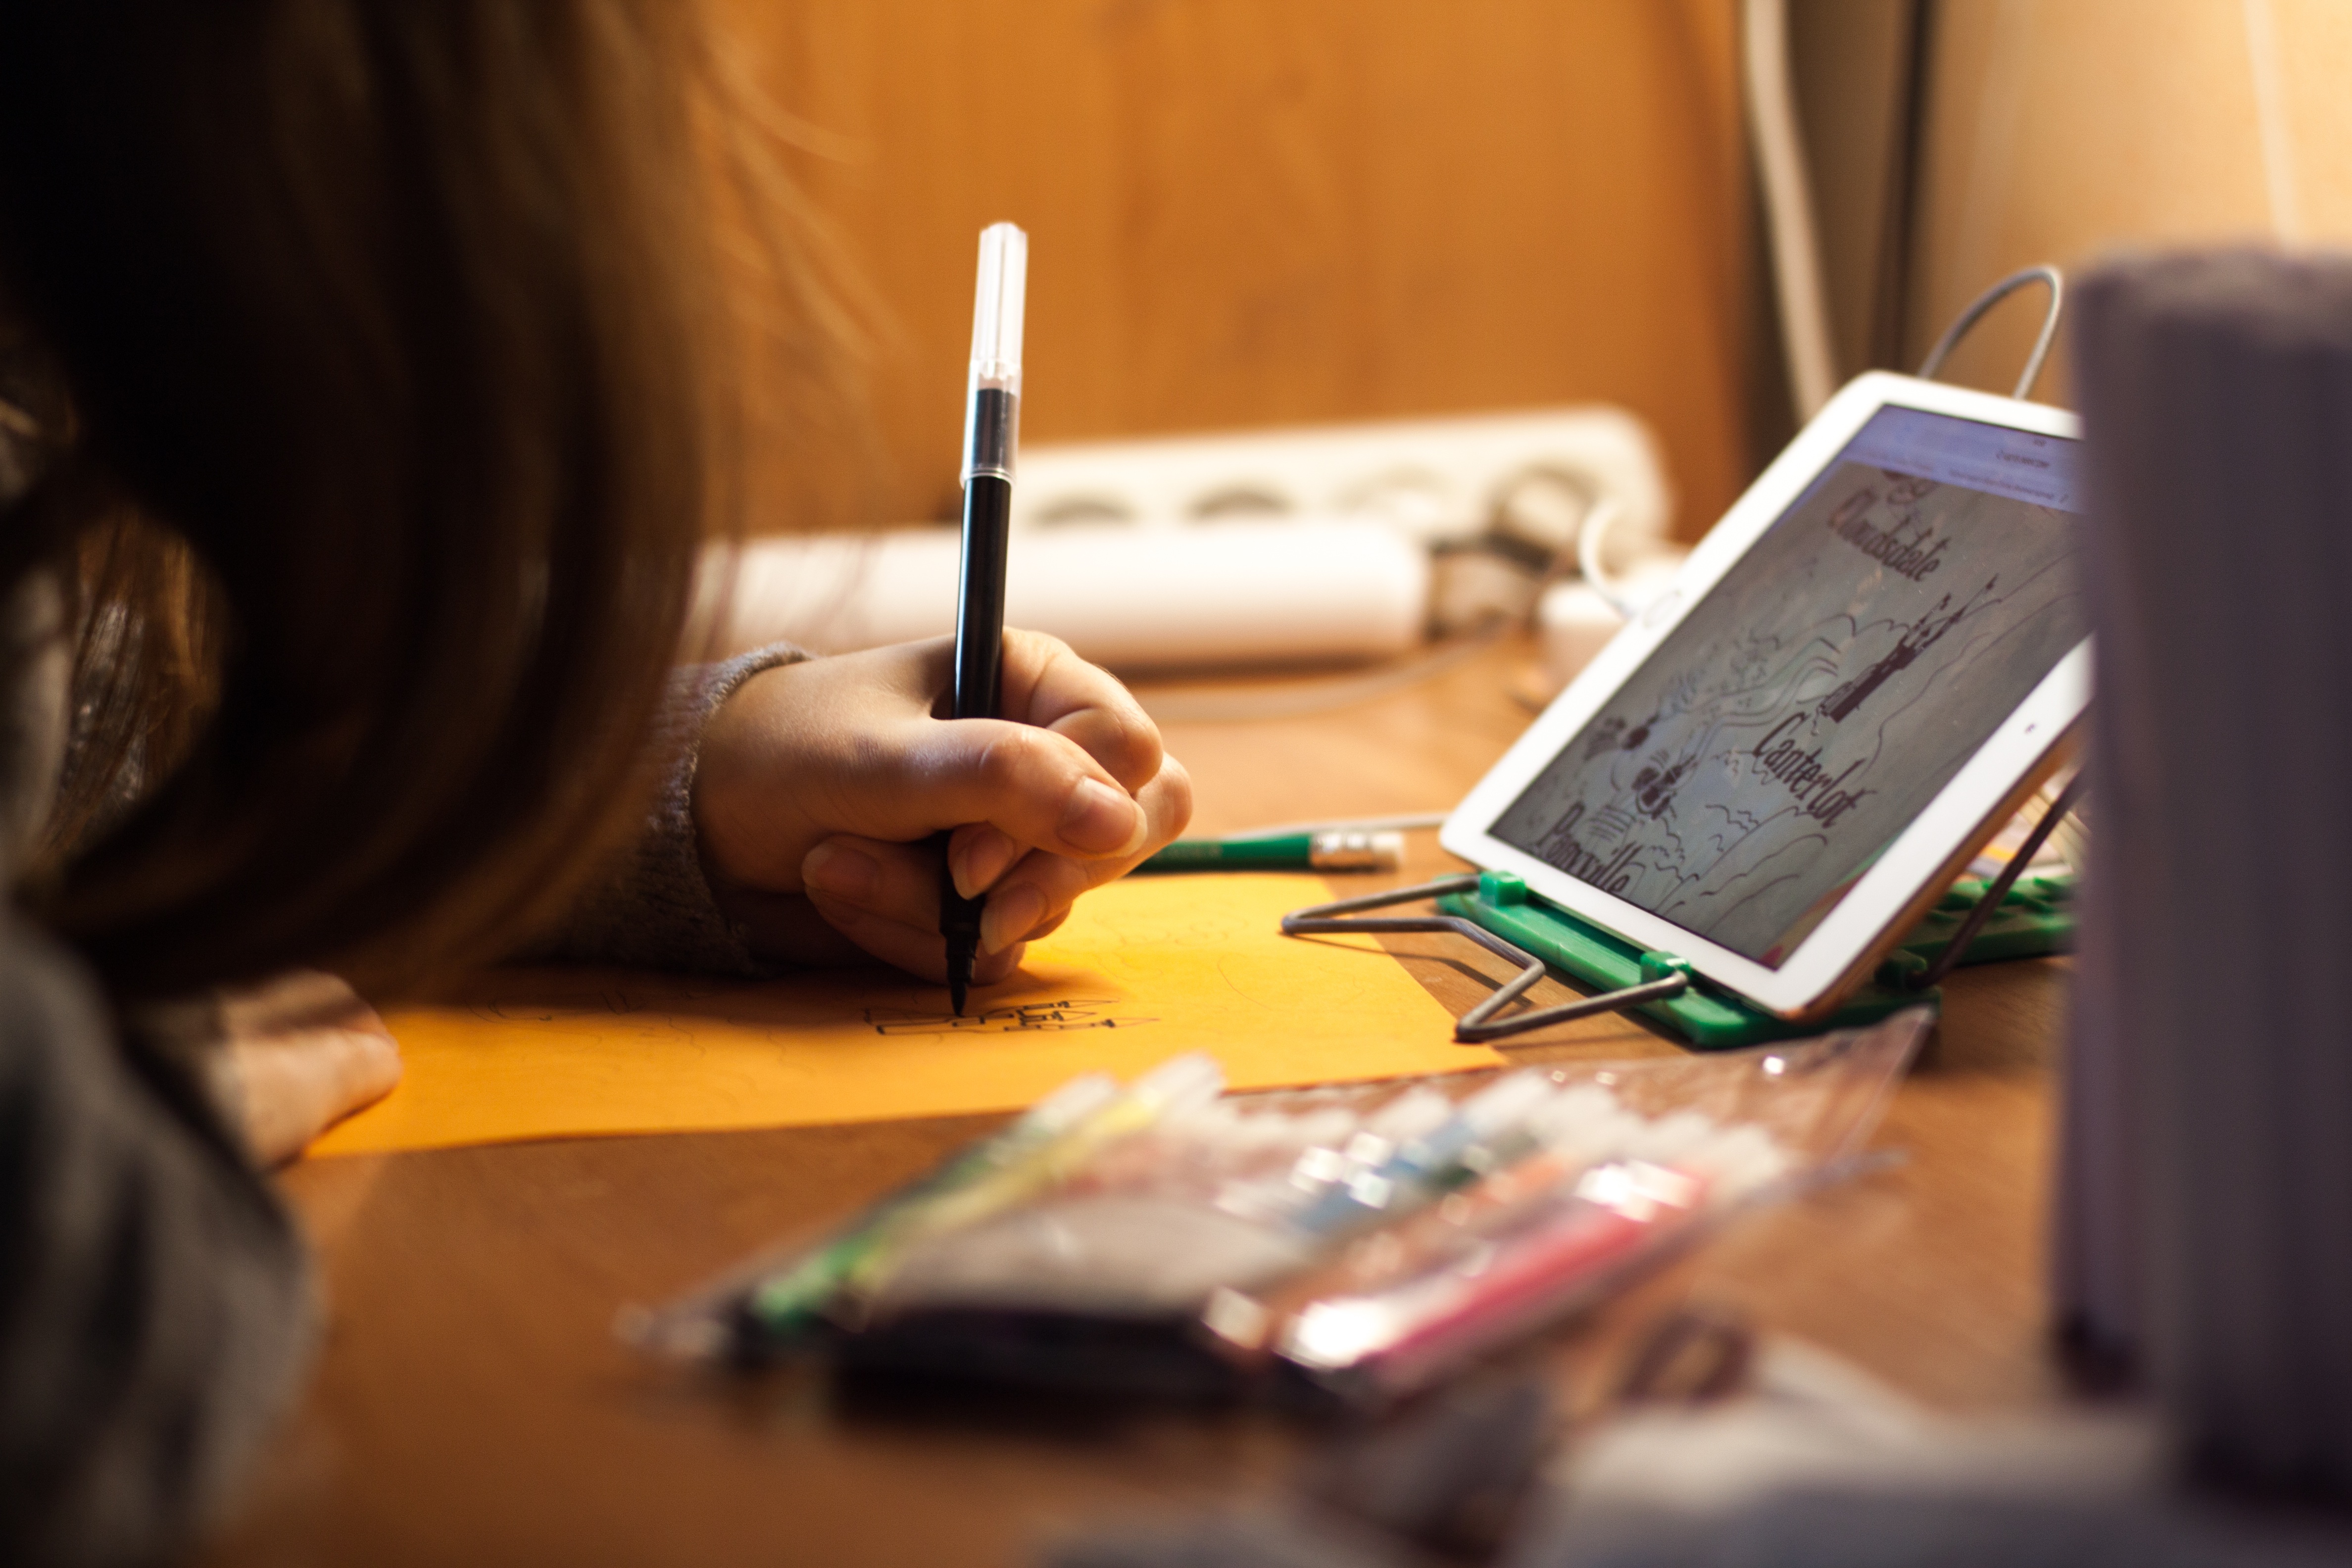
writing, color, art